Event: Nepal Earthquake
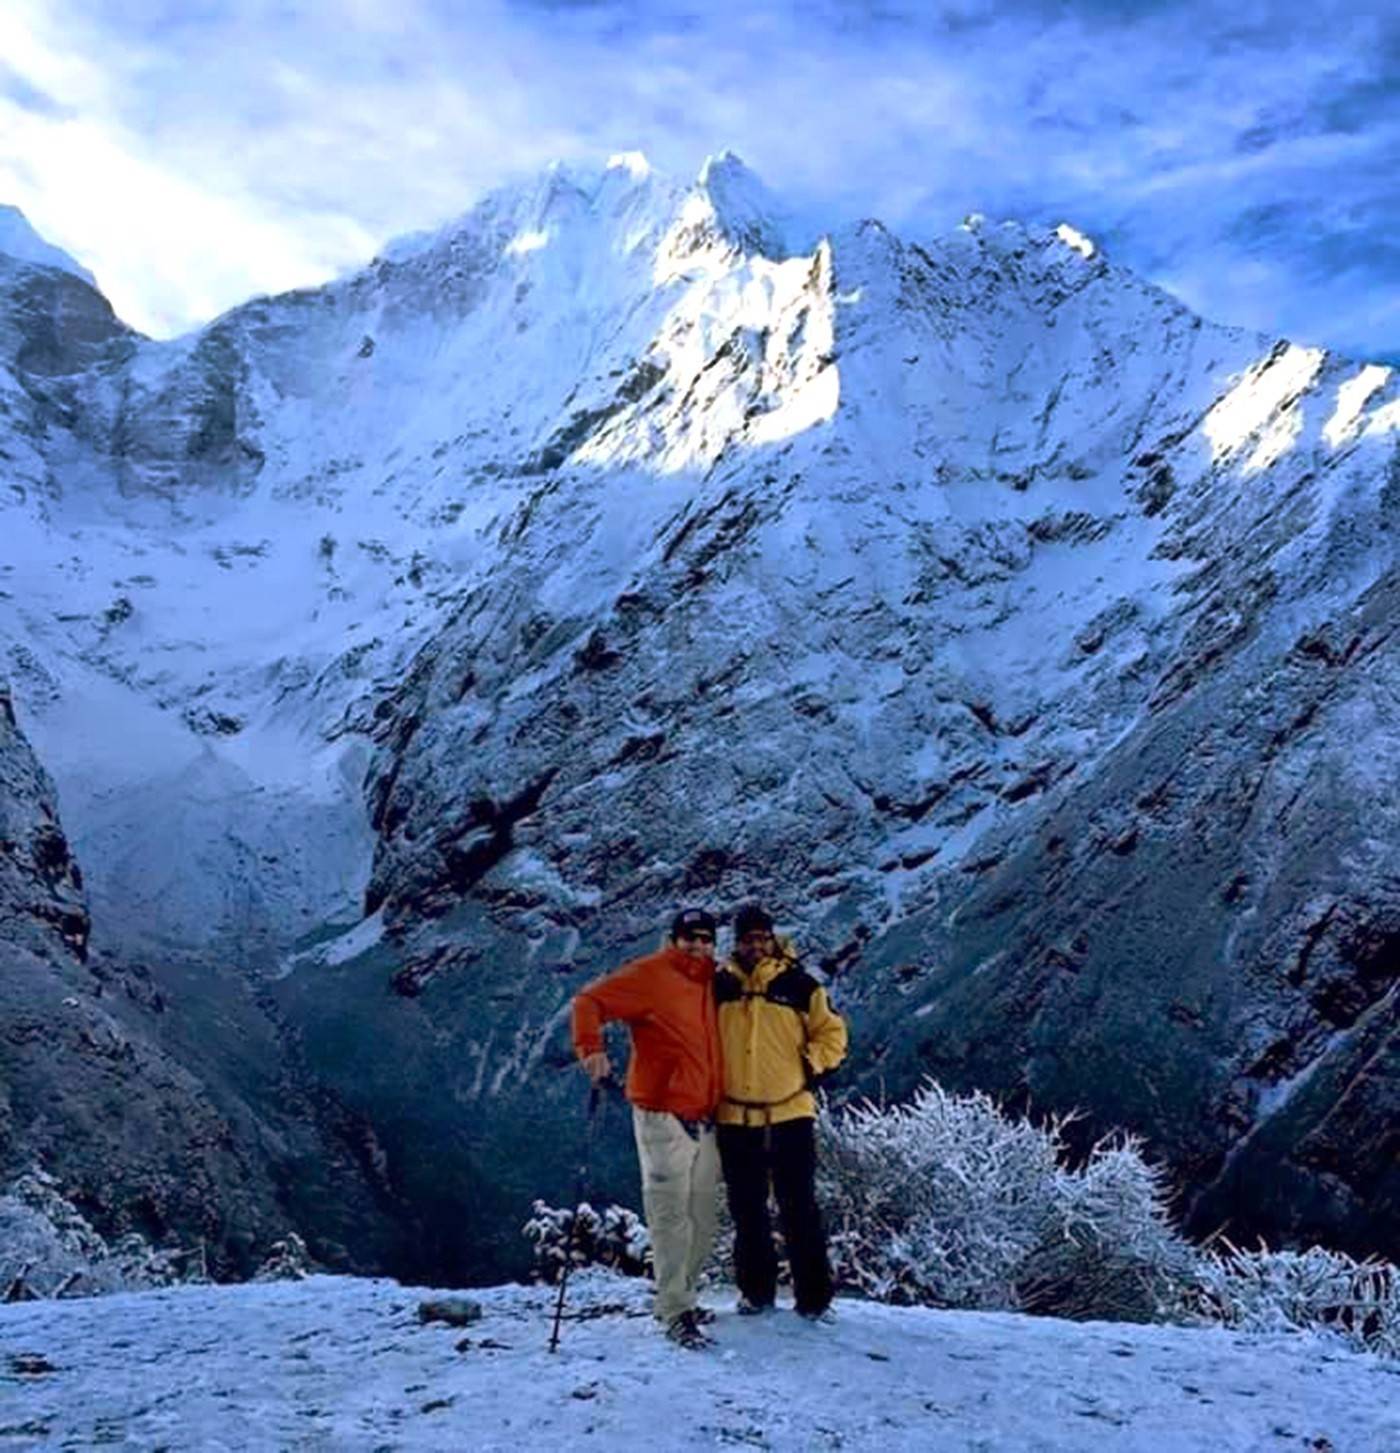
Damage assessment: no_damage